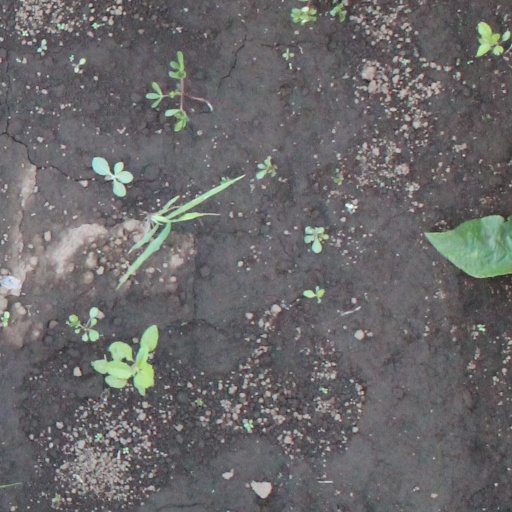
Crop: soybean